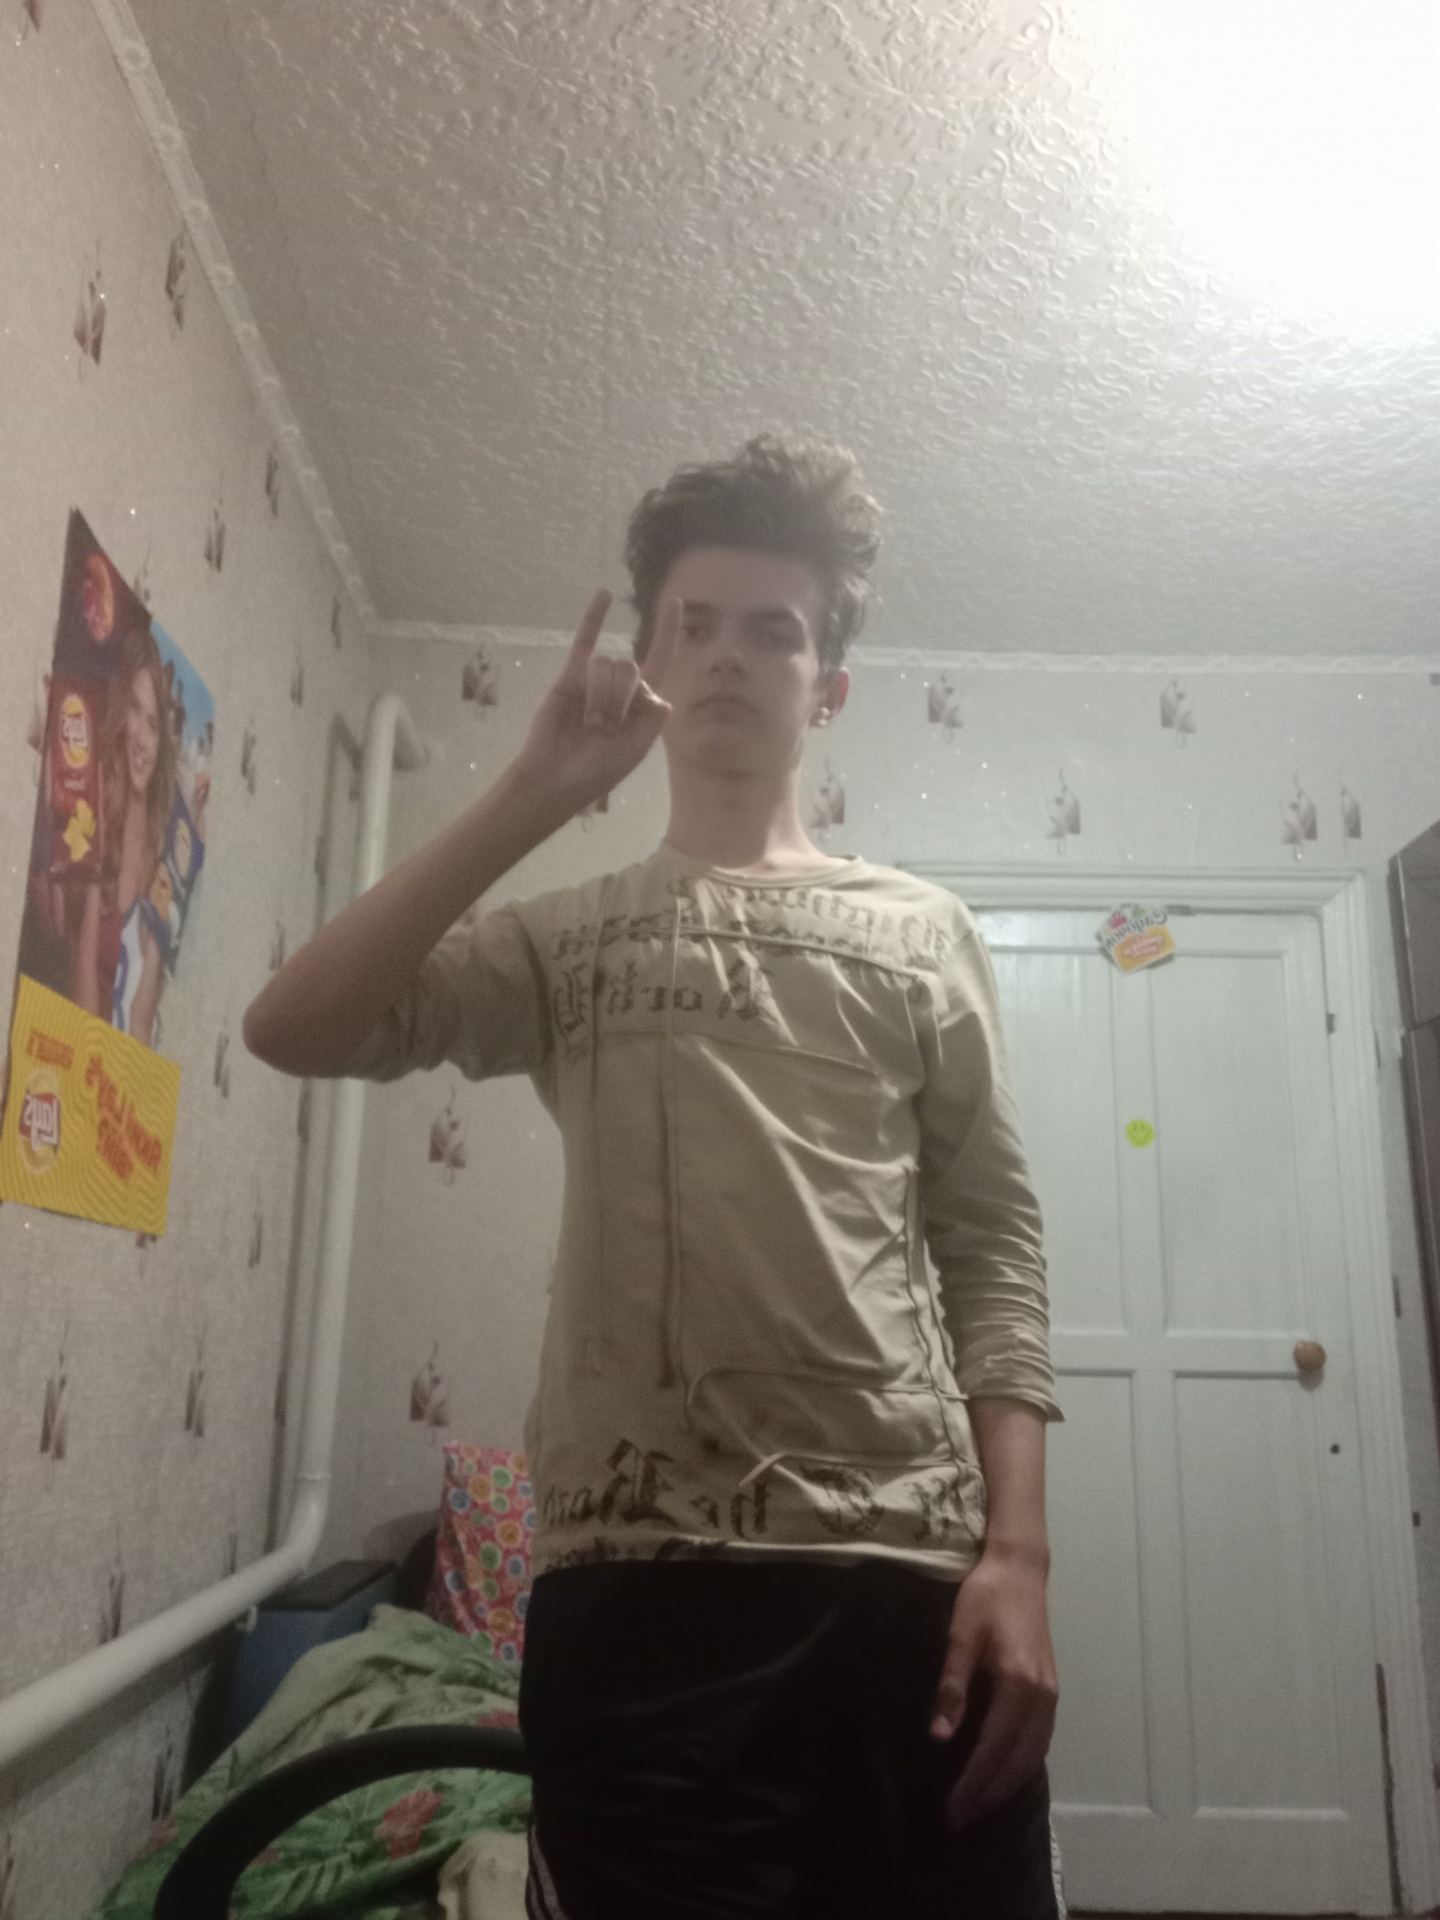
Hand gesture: rock